Yellow River

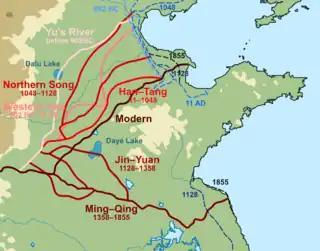
Historical courses of the Yellow River

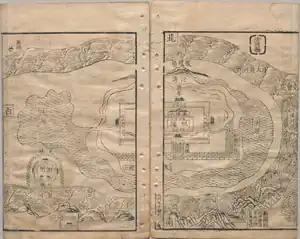
The Yellow River and Huai surrounding Sizhou and the Ming Zuling in the "Complete Library of the Four Treasuries" edition of Pan Jixun's "Overview of River Maintenance". By the time of the Qing-era edition, both had been entirely lost during the 1680 flood.

In Chinese mythology, the giant Kua Fu drained the Yellow River and the Wei River to quench his burning thirst as he pursued the Sun. Historical documents from the Spring and Autumn period and Qin dynasty indicate that the Yellow River at that time flowed considerably north of its present course. These accounts show that after the river passed Luoyang, it flowed along the border between Shanxi and Henan Provinces, then continued along the border between Hebei and Shandong before emptying into Bohai Bay near present-day Tianjin. Another outlet followed essentially the present course.